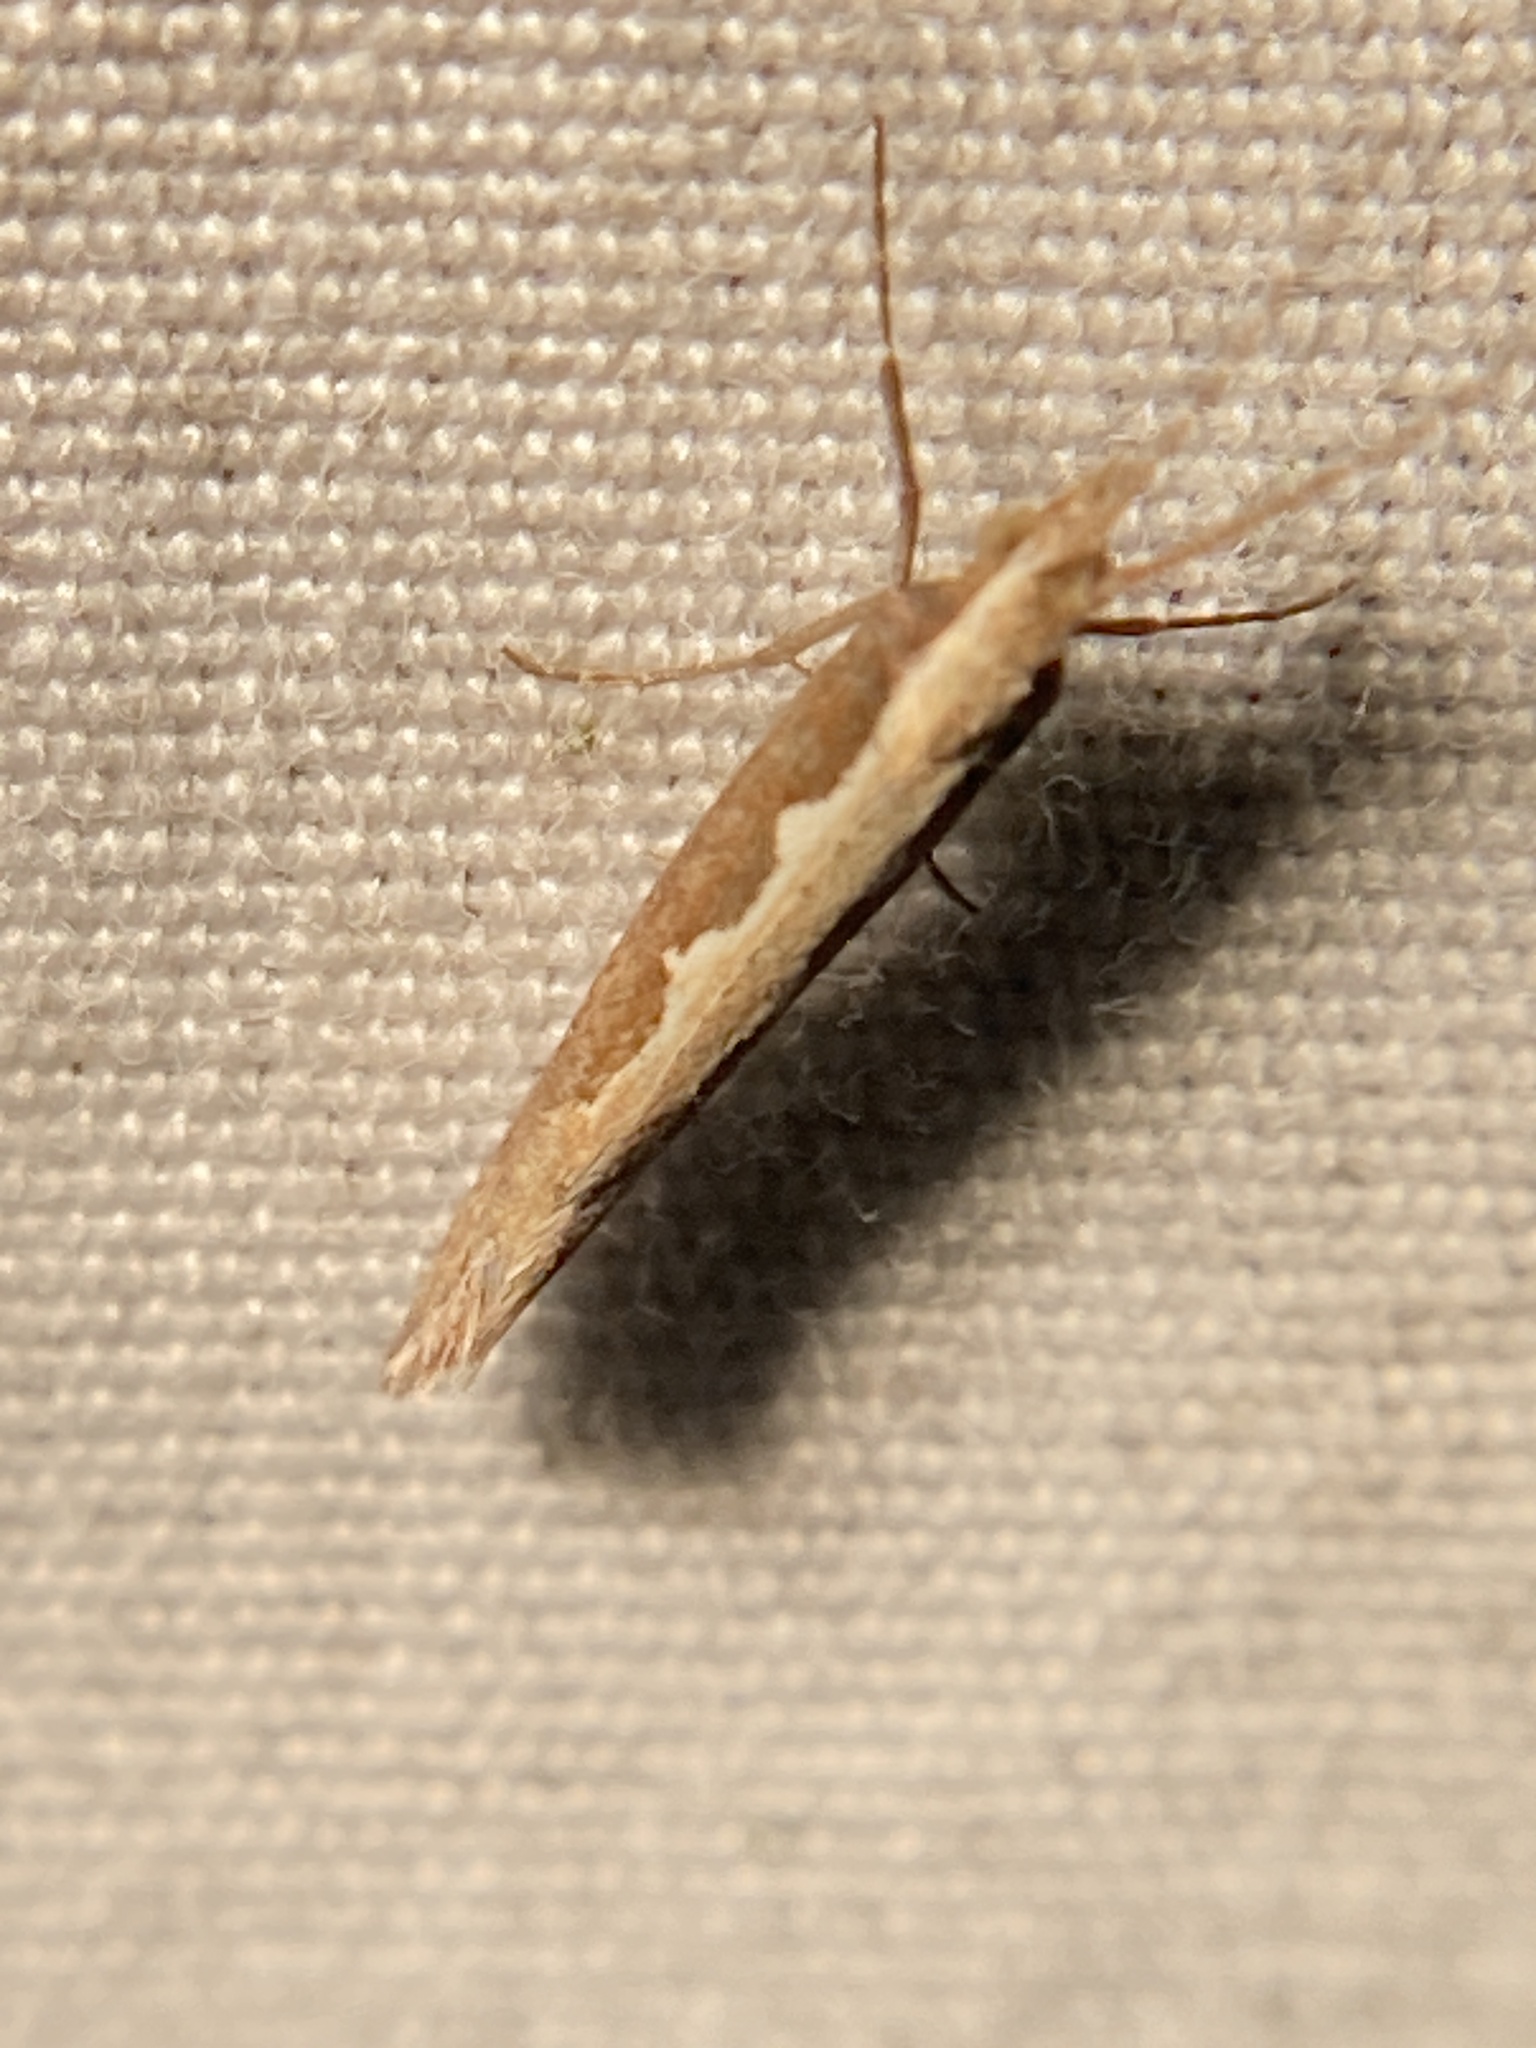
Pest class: diamondback_moth